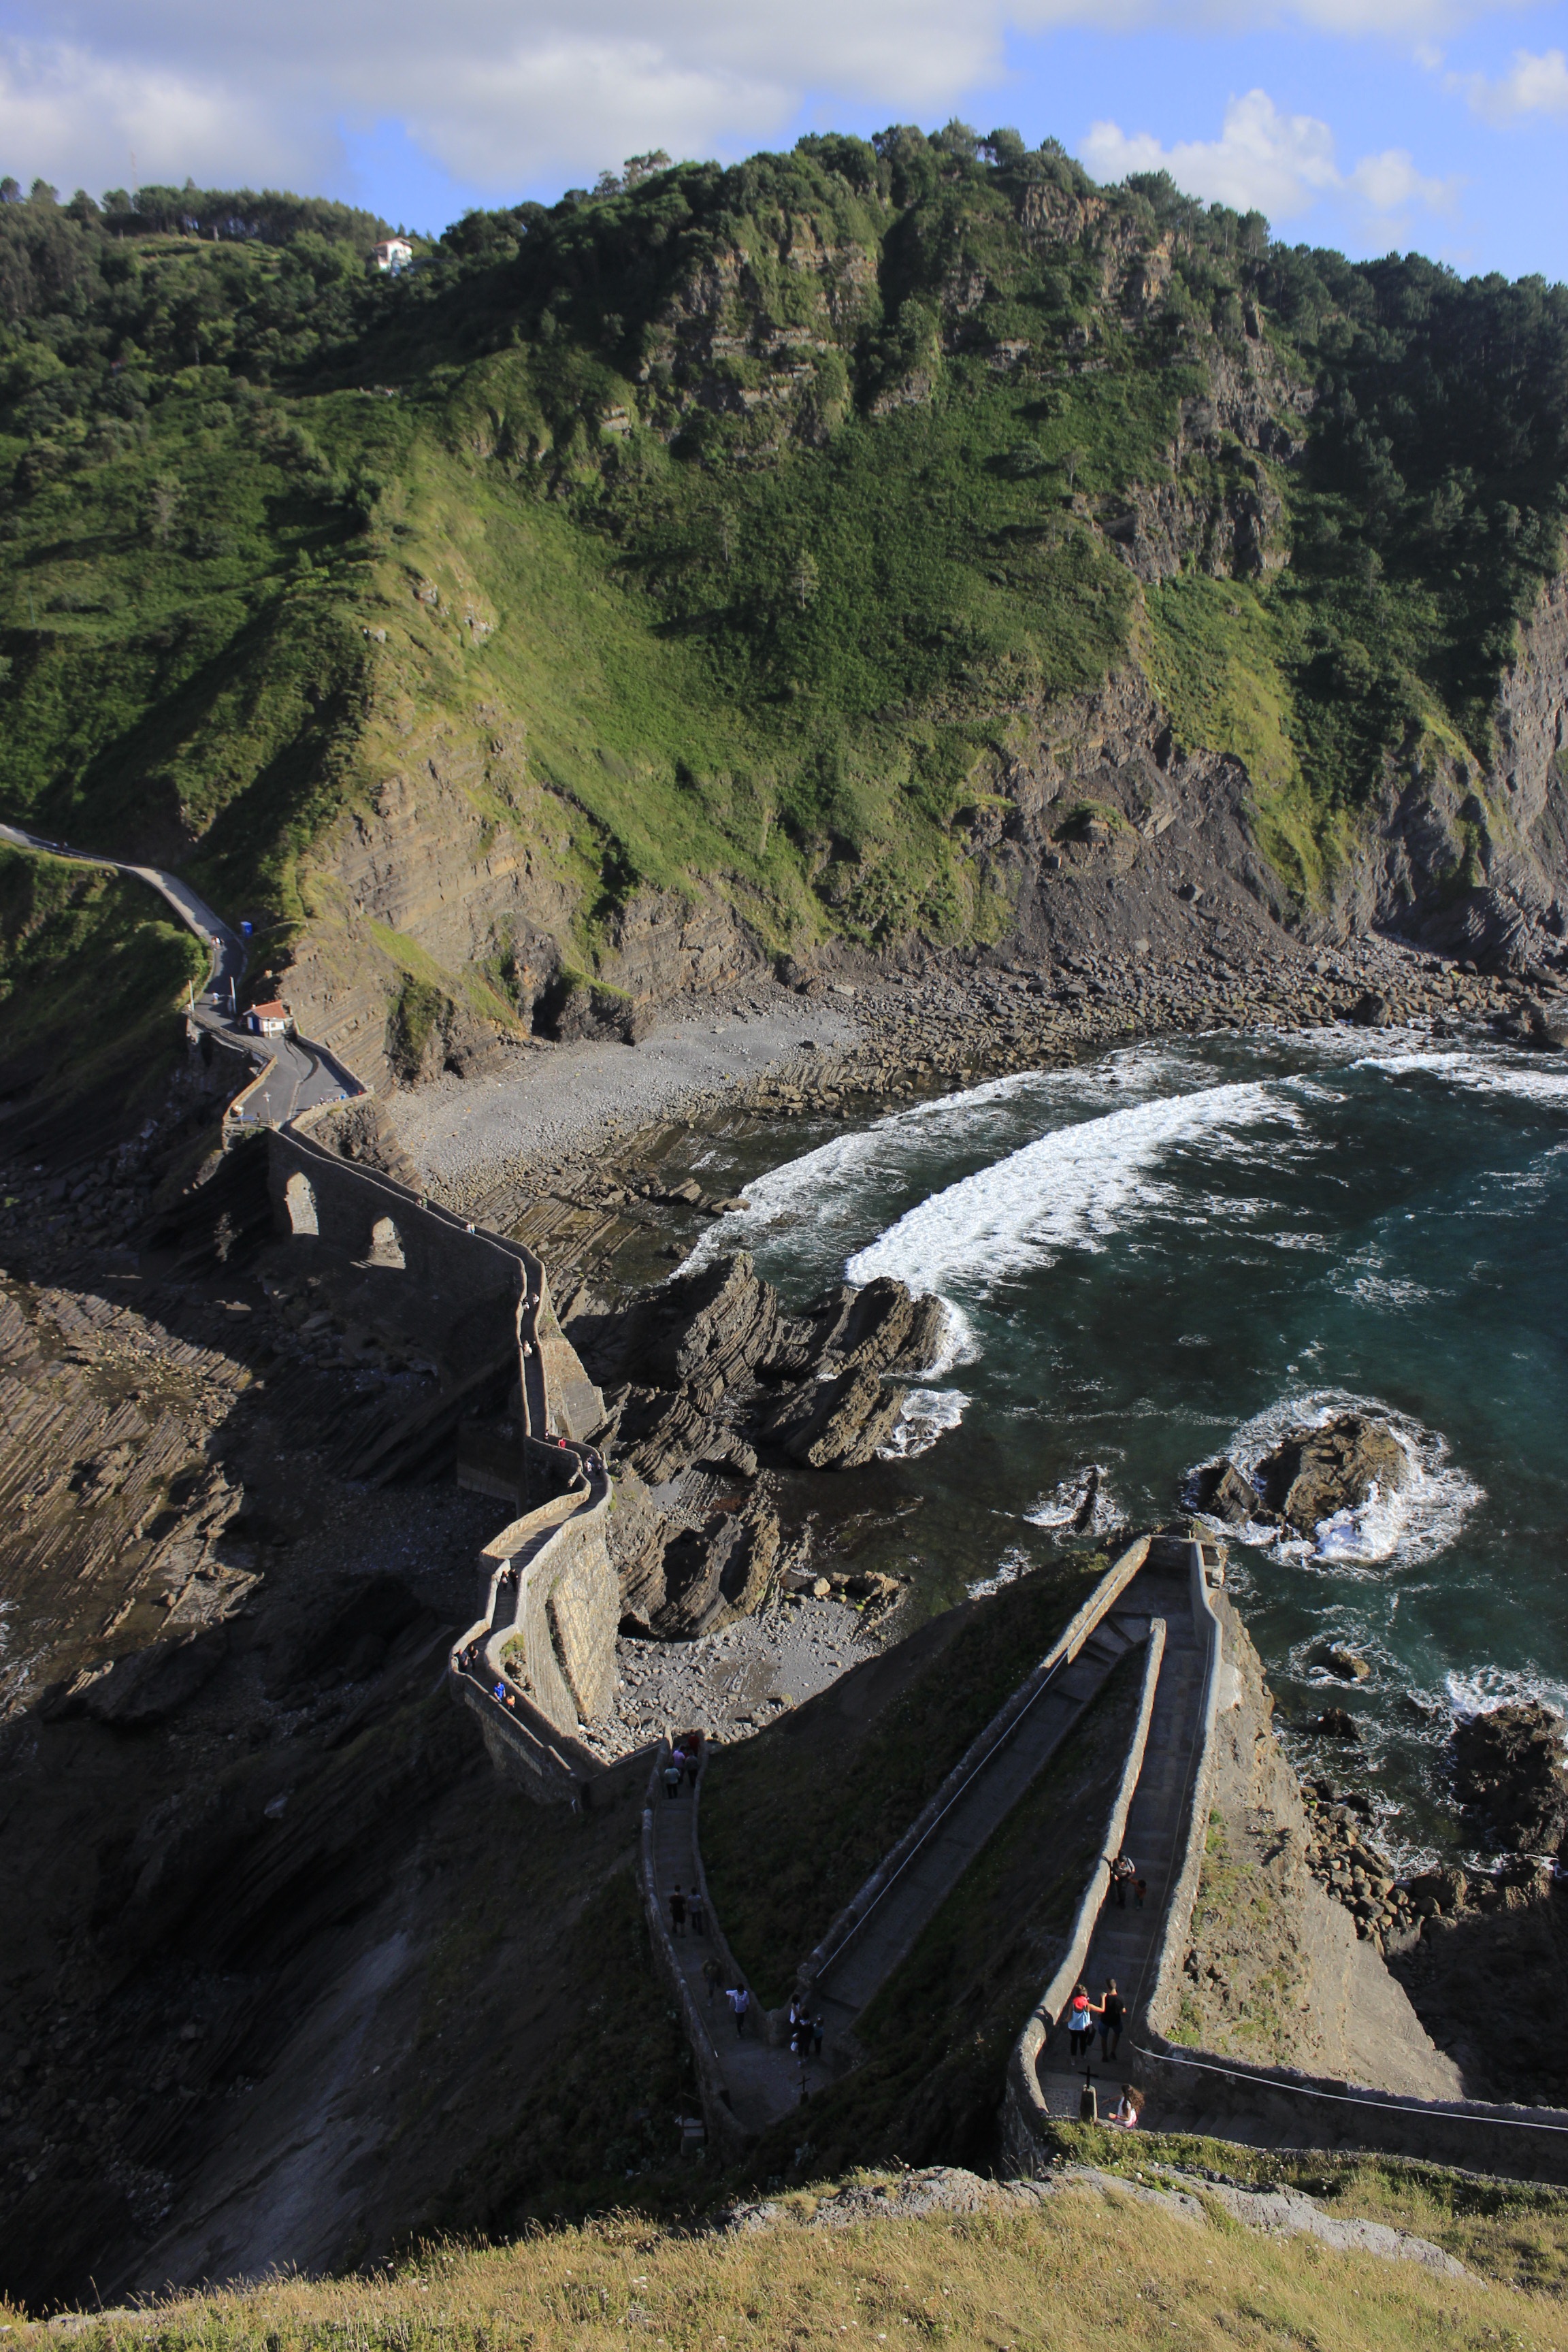
landscape, sea, coast, rock, walking, mountain, bridge, adventure, river, cliff, vehicle, bay, island, extreme sport, terrain, spain, geology, vizcaya, beautiful, water feature, gaztelugatxe, made by man, landform, geological phenomenon